People's Defense Units

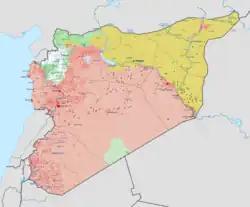
Military situation in January 2019

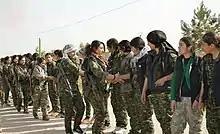
Women's Protection Units in November 2014

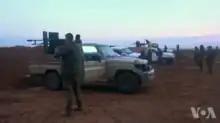
YPG technical near Tell Tamer, 2015

The Women's Protection Units (YPJ), also known as the Women's Defense Units, is the YPG's female brigade, which was set up in 2012. Kurdish media have said that YPJ troops became vital during the siege of Kobanî. Consisting of approximately 20,000 fighters, they make up around 40% of the YPG.